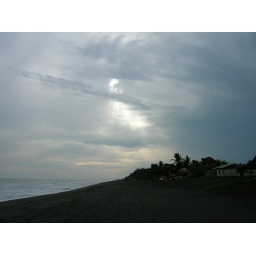
A sunset in Monterrico beach with black sand